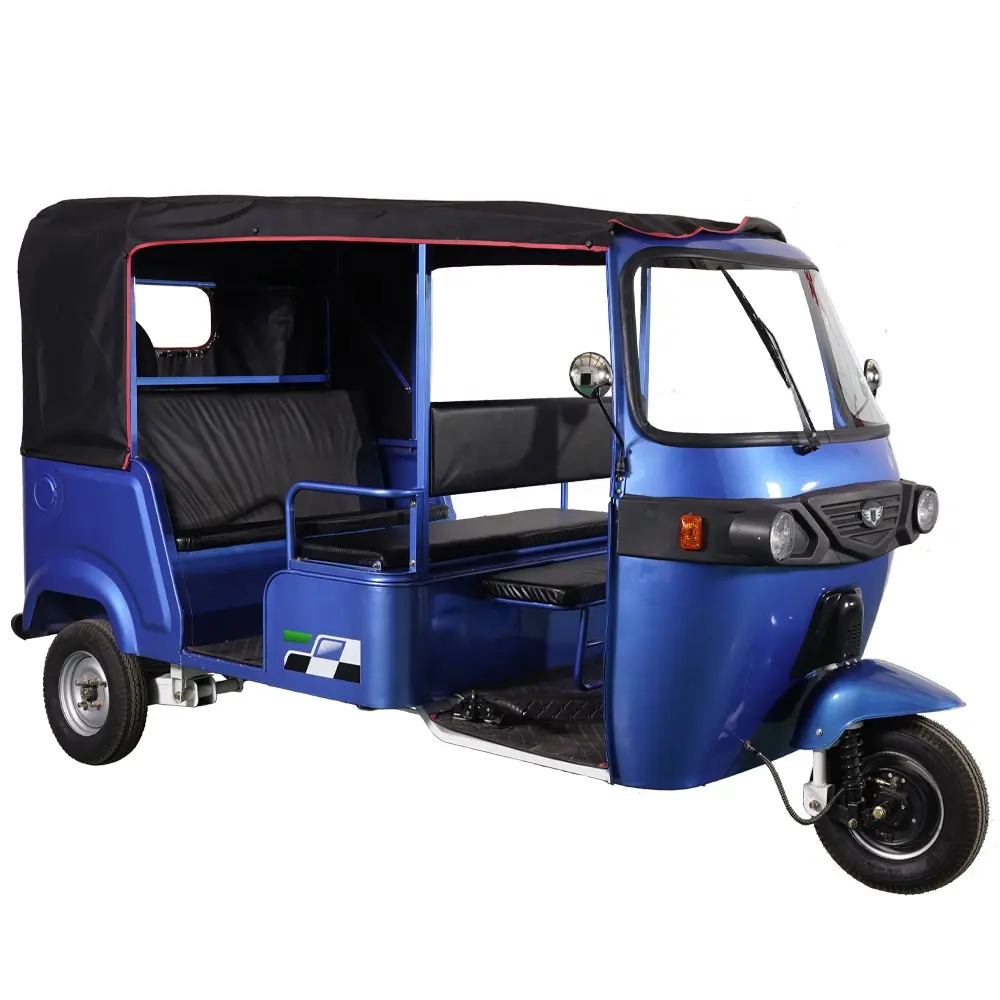
Vehicle type: Auto Rickshaws